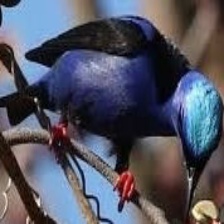
Species: RED LEGGED HONEYCREEPER
Scientific name: CYANERPES CYANEUS